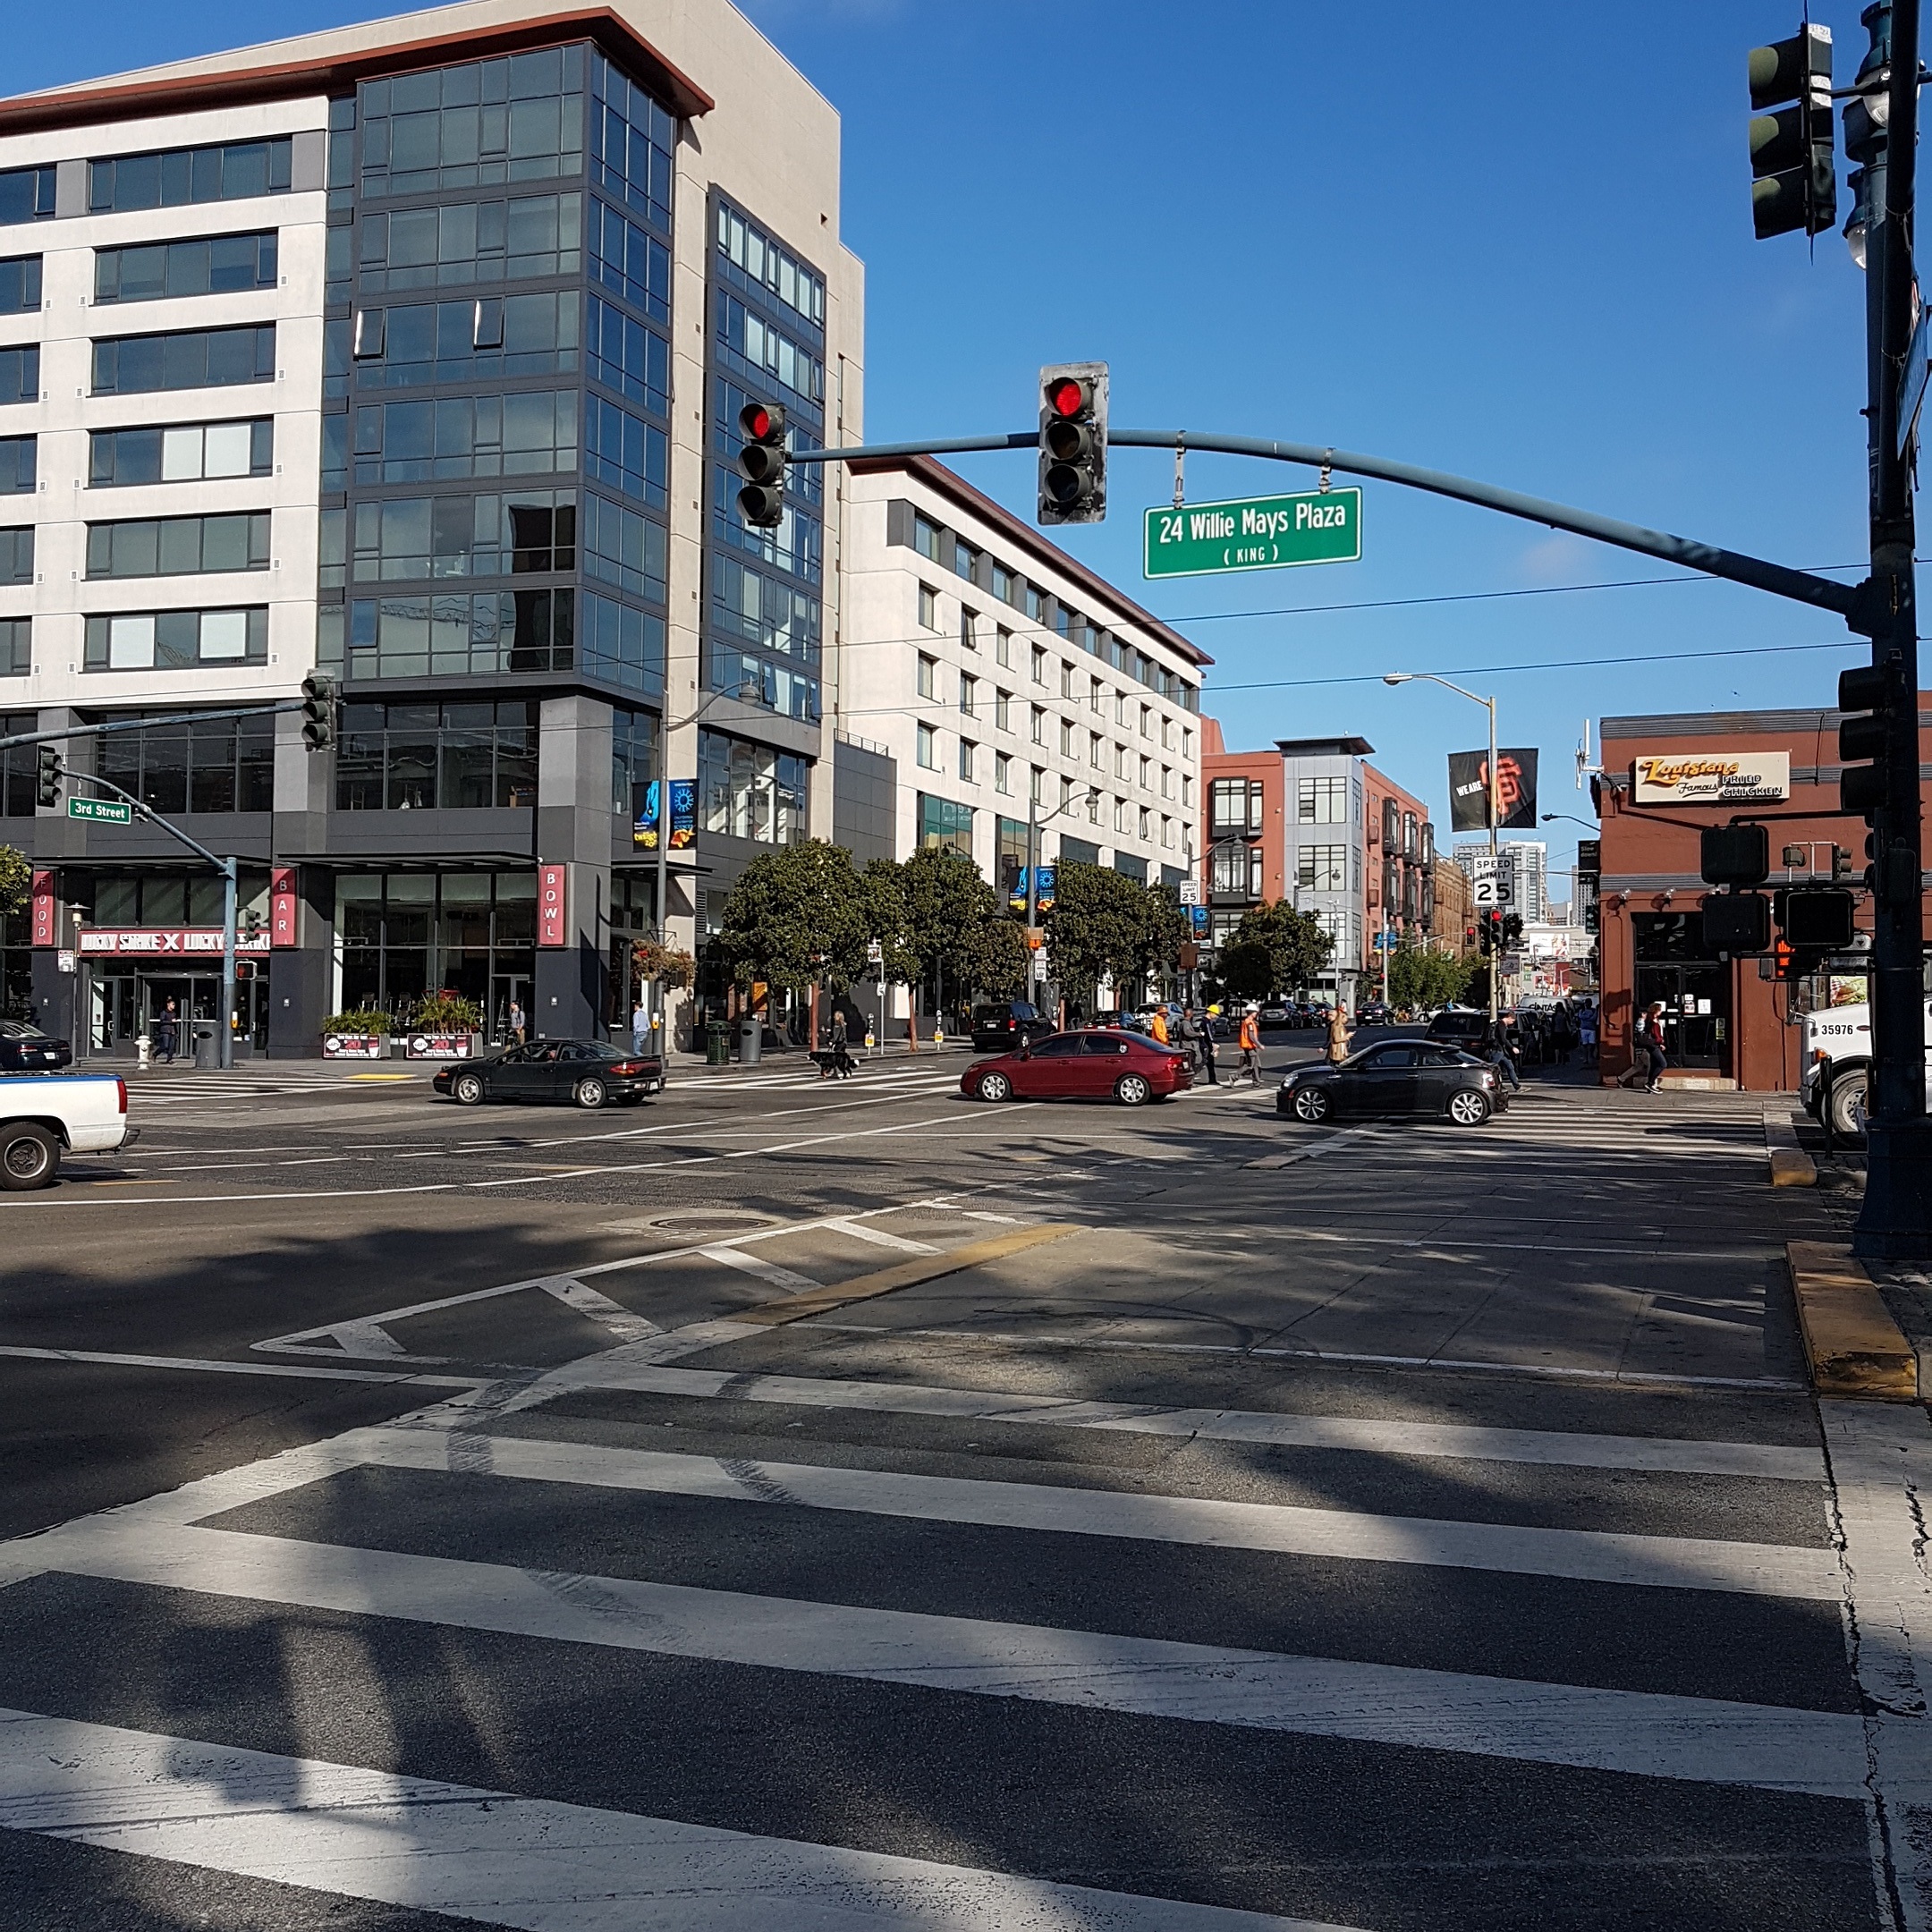
pedestrian, road, street, town, city, cityscape, downtown, summer, san francisco, transport, suburb, lane, lighting, california, infrastructure, neighbourhood, pedestrian crossing, urban area, residential area, human settlement